Jake Gelof

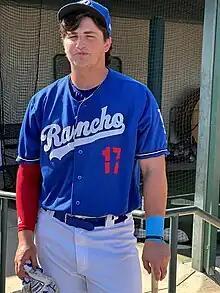
Gelof with the Rancho Cucamonga Quakes

Jakob Dunn Gelof (born February 25, 2002) is an American baseball third baseman for the Los Angeles Dodgers organization. He played college baseball for the Virginia Cavaliers and is the University of Virginia’s all-time career home run leader, and holds its single-season home run and RBI records. The Dodgers selected him with the 60th pick of the 2023 Major League Baseball draft.